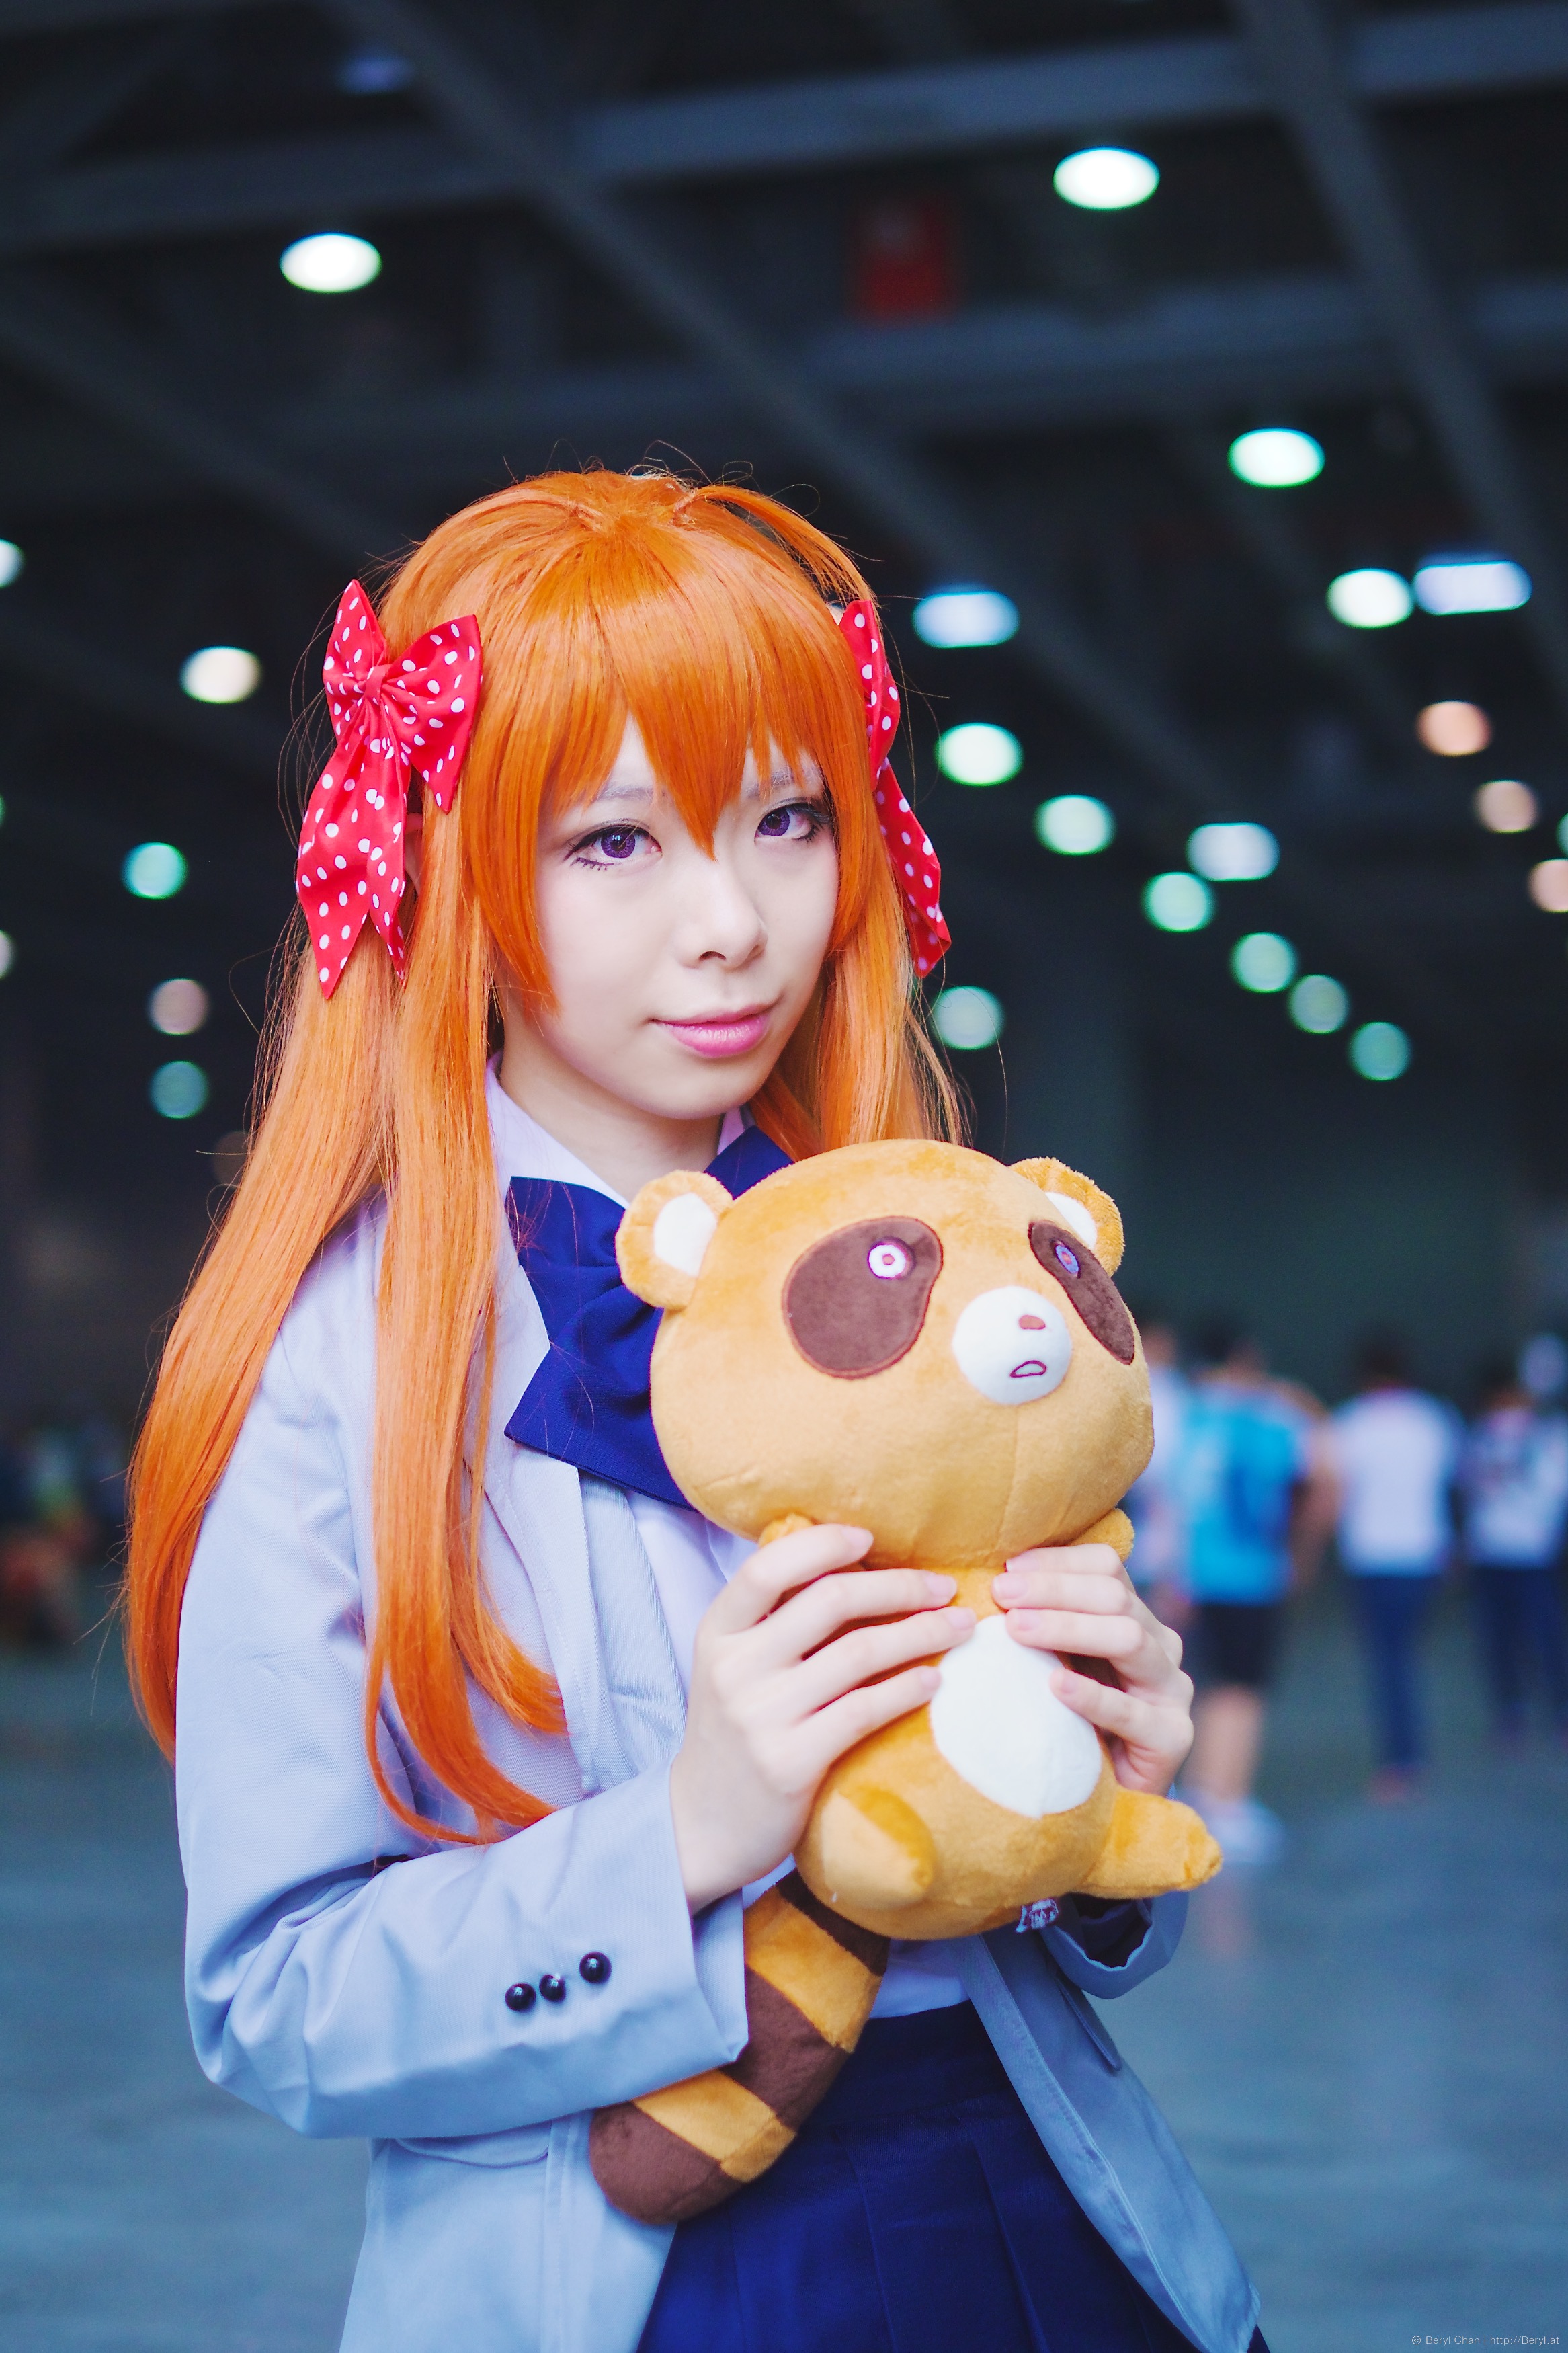
cold, bokeh, blur, girl, cute, fujifilm, portrait, colourful, blue, clothing, face, cosplay, 35mm, canton, soft, costume, china, anime, comiccon, mirrorless, finetuning, xe1